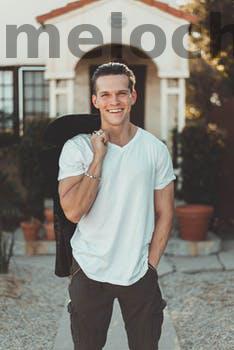
Label: Watermark